Danco Coast

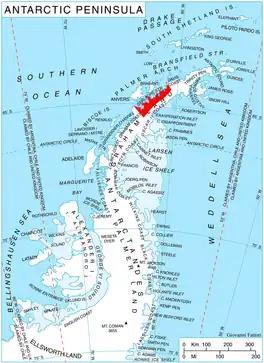
Location of Danco Coast on Antarctic Peninsula.

The Danco Coast is the portion of the west coast of the Antarctic Peninsula between Cape Sterneck and Cape Renard. This coast was explored in January and February 1898 by the Belgian Antarctic Expedition under Adrien de Gerlache, who named it for Lieutenant Emile Danco who died on the expedition.